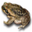
Label: frog